Cyberpunk (album)

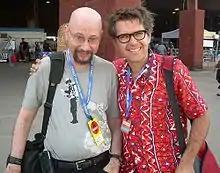
Gareth Branwyn (left) and Mark Frauenfelder (right) were two consultants from the cyberdelic print culture tapped by Idol for consultation.

Reading "Mondo 2000" and Gareth Branwyn's 1992 manifesto, "Is There a Cyberpunk Movement?", Idol resolved to base an opening sequence on Branwyn's essay, contacting the writer for permission. He also read Branwyn's "Beyond Cyberpunk!" HyperCard stack, a collection of essays based on fanzines, political tracts, conspiracy theories, and which referred to itself as "a do-it-yourself guide to the future." Idol proceeded to consult with various writers familiar with the computer related magazines, such as "Mondo 2000", and "Boing Boing". Idol also hosted a "cyber-meeting" attended by the likes of Timothy Leary, famed counterculture guru; Jaime Levy, author of books published on disks under the "Electronic Hollywood" imprint; R. U. Sirius, co-founder of "Mondo 2000"; and Brett Leonard, director of "The Lawnmower Man".